Blue-faced honeyeater

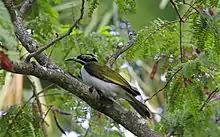
Blue-faced honeyeater (Intermediate) - Fogg Dam - Middle Point - Northern Territory - Australia

It was reclassified in the genus "Entomyzon", which was erected by William Swainson in 1825. He observed that the "Blue-faced Grakle" was the only insectivorous member of the genus, and posited that it was a link between the smaller honeyeaters and the riflebirds of the genus "Ptiloris". The generic name is derived from the Ancient Greek "/"- 'inside' and "/" 'to drink' or 'suck'. The specific epithet, "cyanotis", means 'blue-eared', and combines "/" 'blue' with ' (a Latinised form of ', the Greek genitive of "") 'ear'. Swainson spelt it "Entomiza" in an 1837 publication, and George Gray wrote "Entomyza" in 1840.